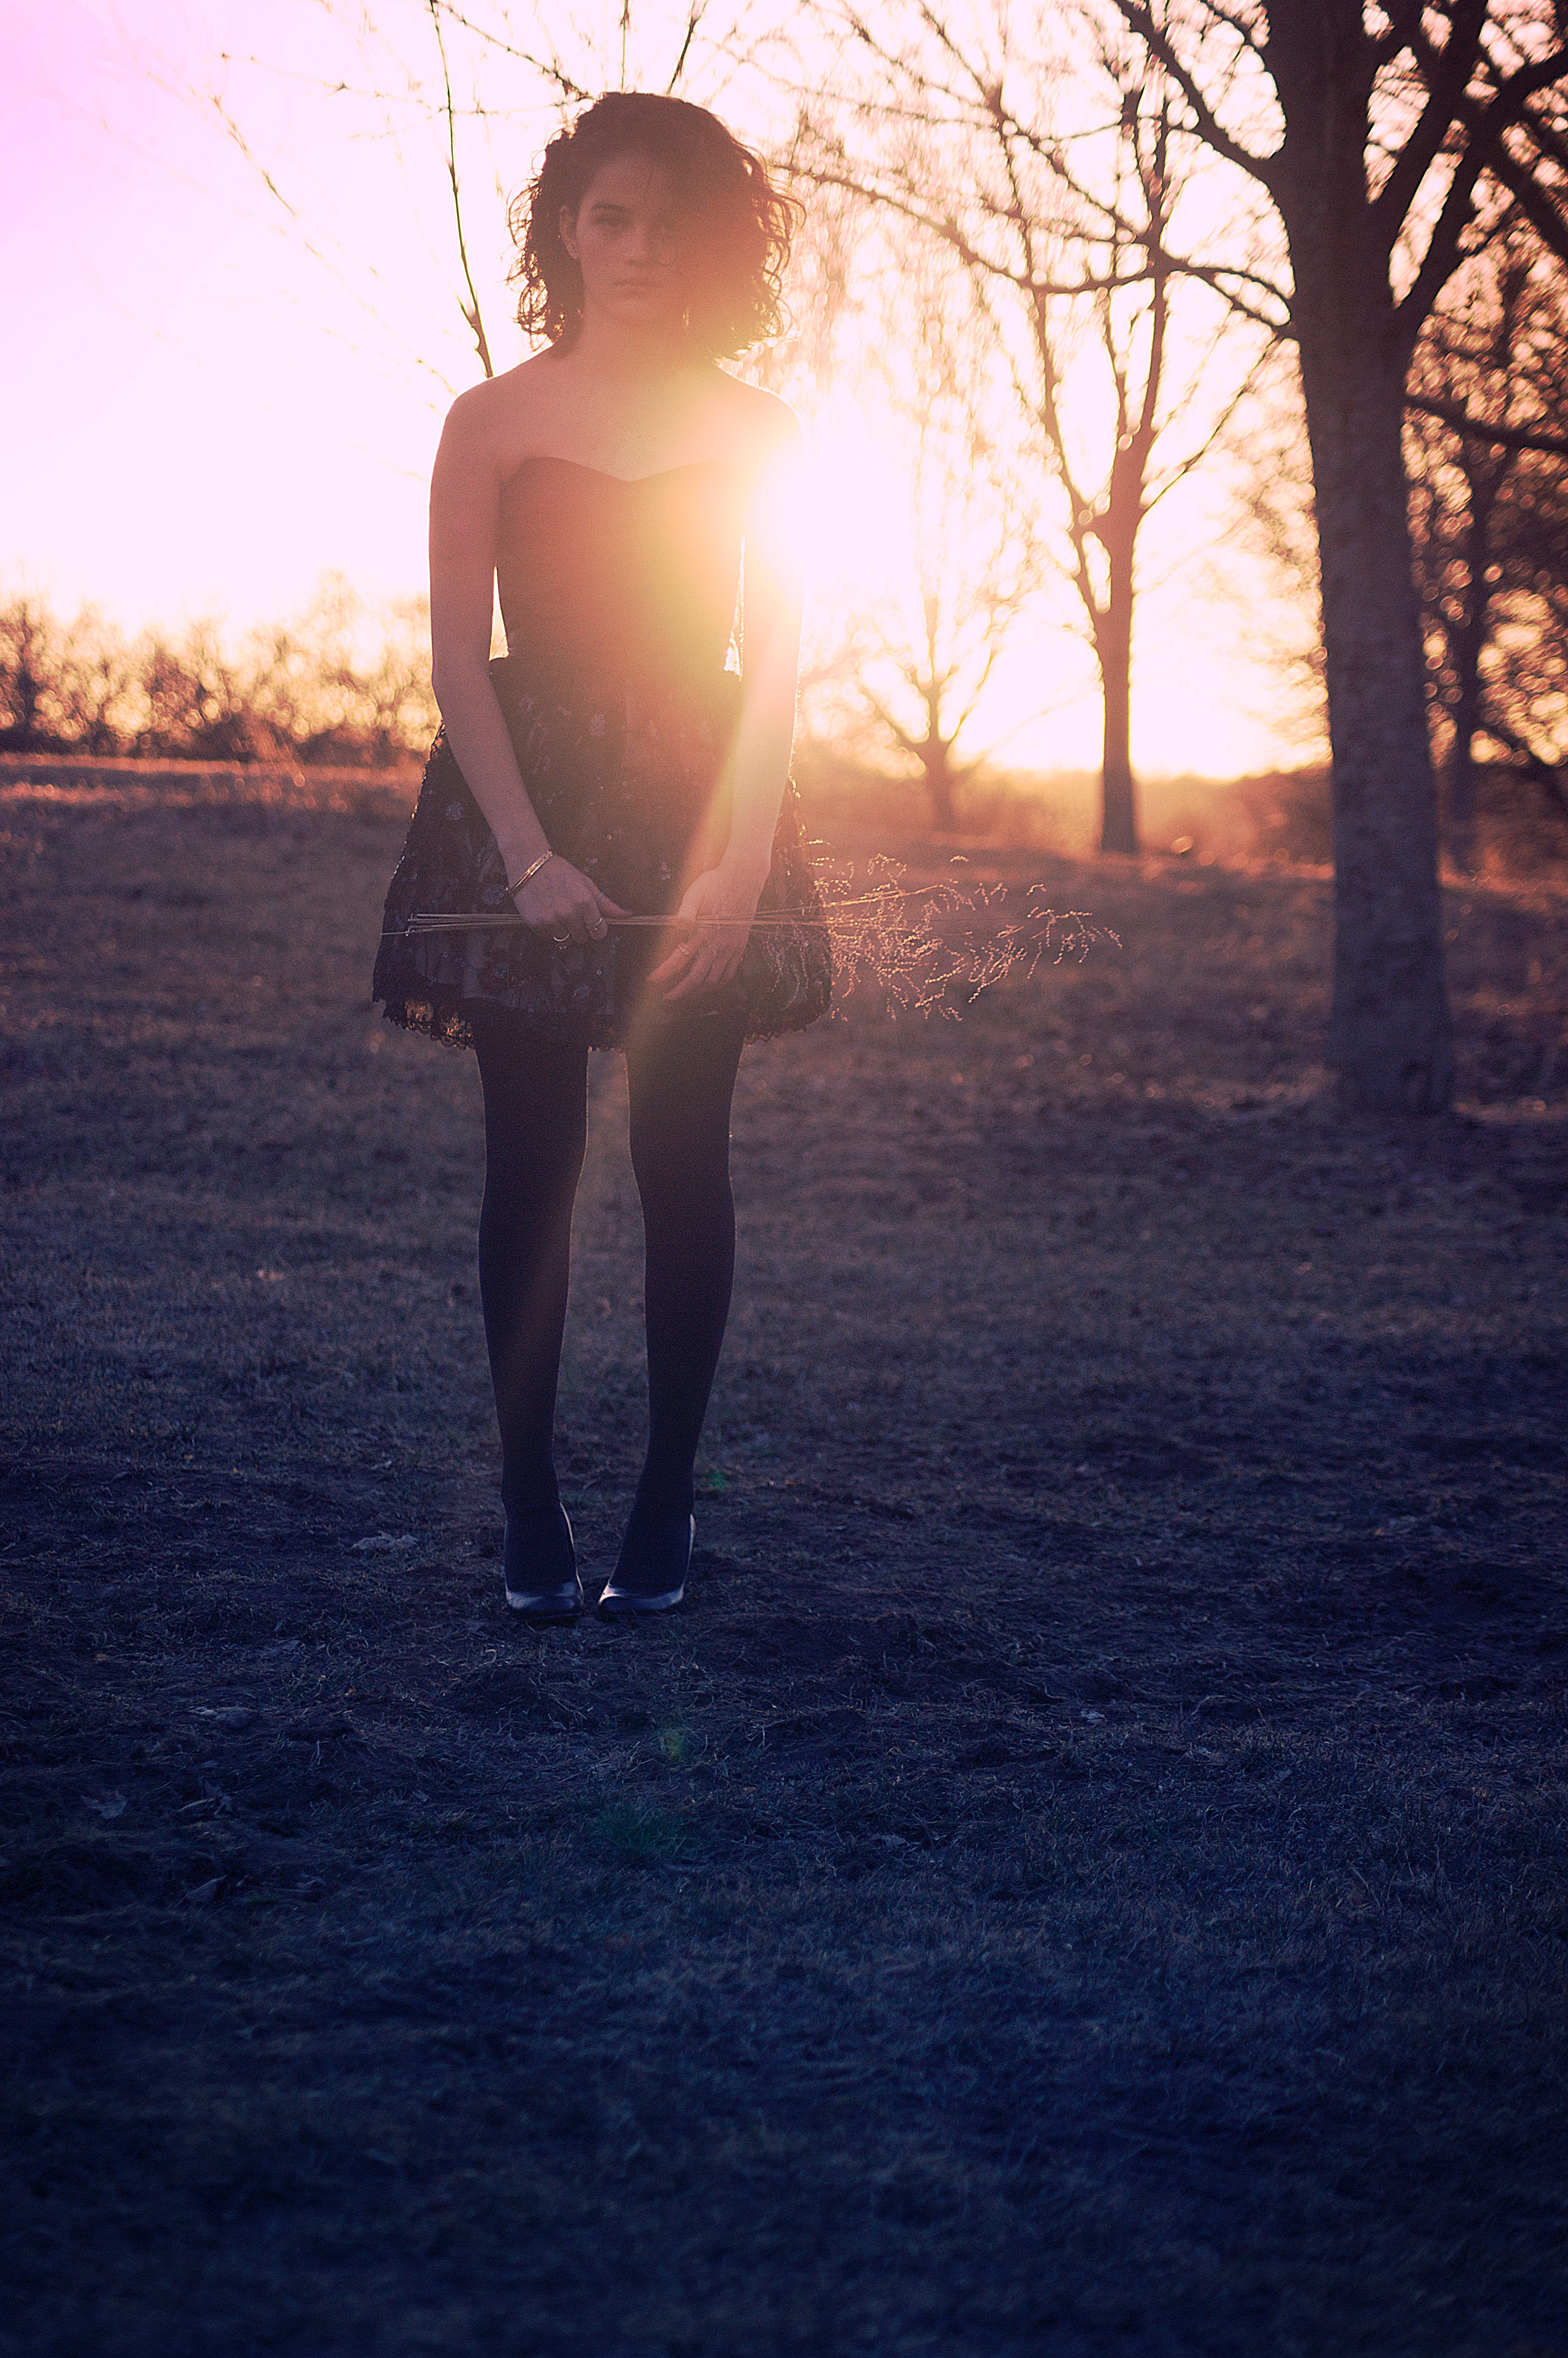
light, girl, sunset, sunlight, morning, evening, spring, reflection, darkness, season, photograph, beauty, emotion